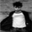
Label: boy